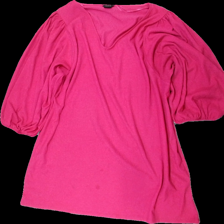
View: front
Type: Dress
Category: Ladies
Brand: Lindex
Colors: Pink
Material: 100% polyester
Cut: Regular, V-collar
Size: XL
Season: All
Stains: Major
Damage: fläckar
Damage location: bottom center
Damage 2: fläck arm
Damage 2 location: top right
Price range: <50
Recommended usage: Export
Description: rosa klänning med puff ärmar, flera fläckar